Beauty, Kentucky

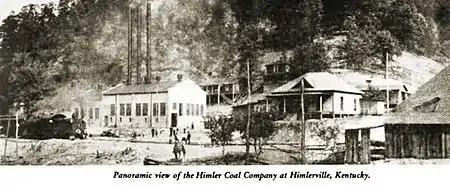
The Himler Coal Company as it appeared in its heyday in the early 1920s.

Himlerville became a lively community of industrious Hungarian immigrants. More than 200 homes were built, as well as, many businesses to supply the coal mine and the town's residents. A railroad was constructed, along with a bridge over the Tug River to transport supplies, lumber and coal in and out of Himlerville. A bank was established, as well as schools, churches, and a town hall for community gatherings.